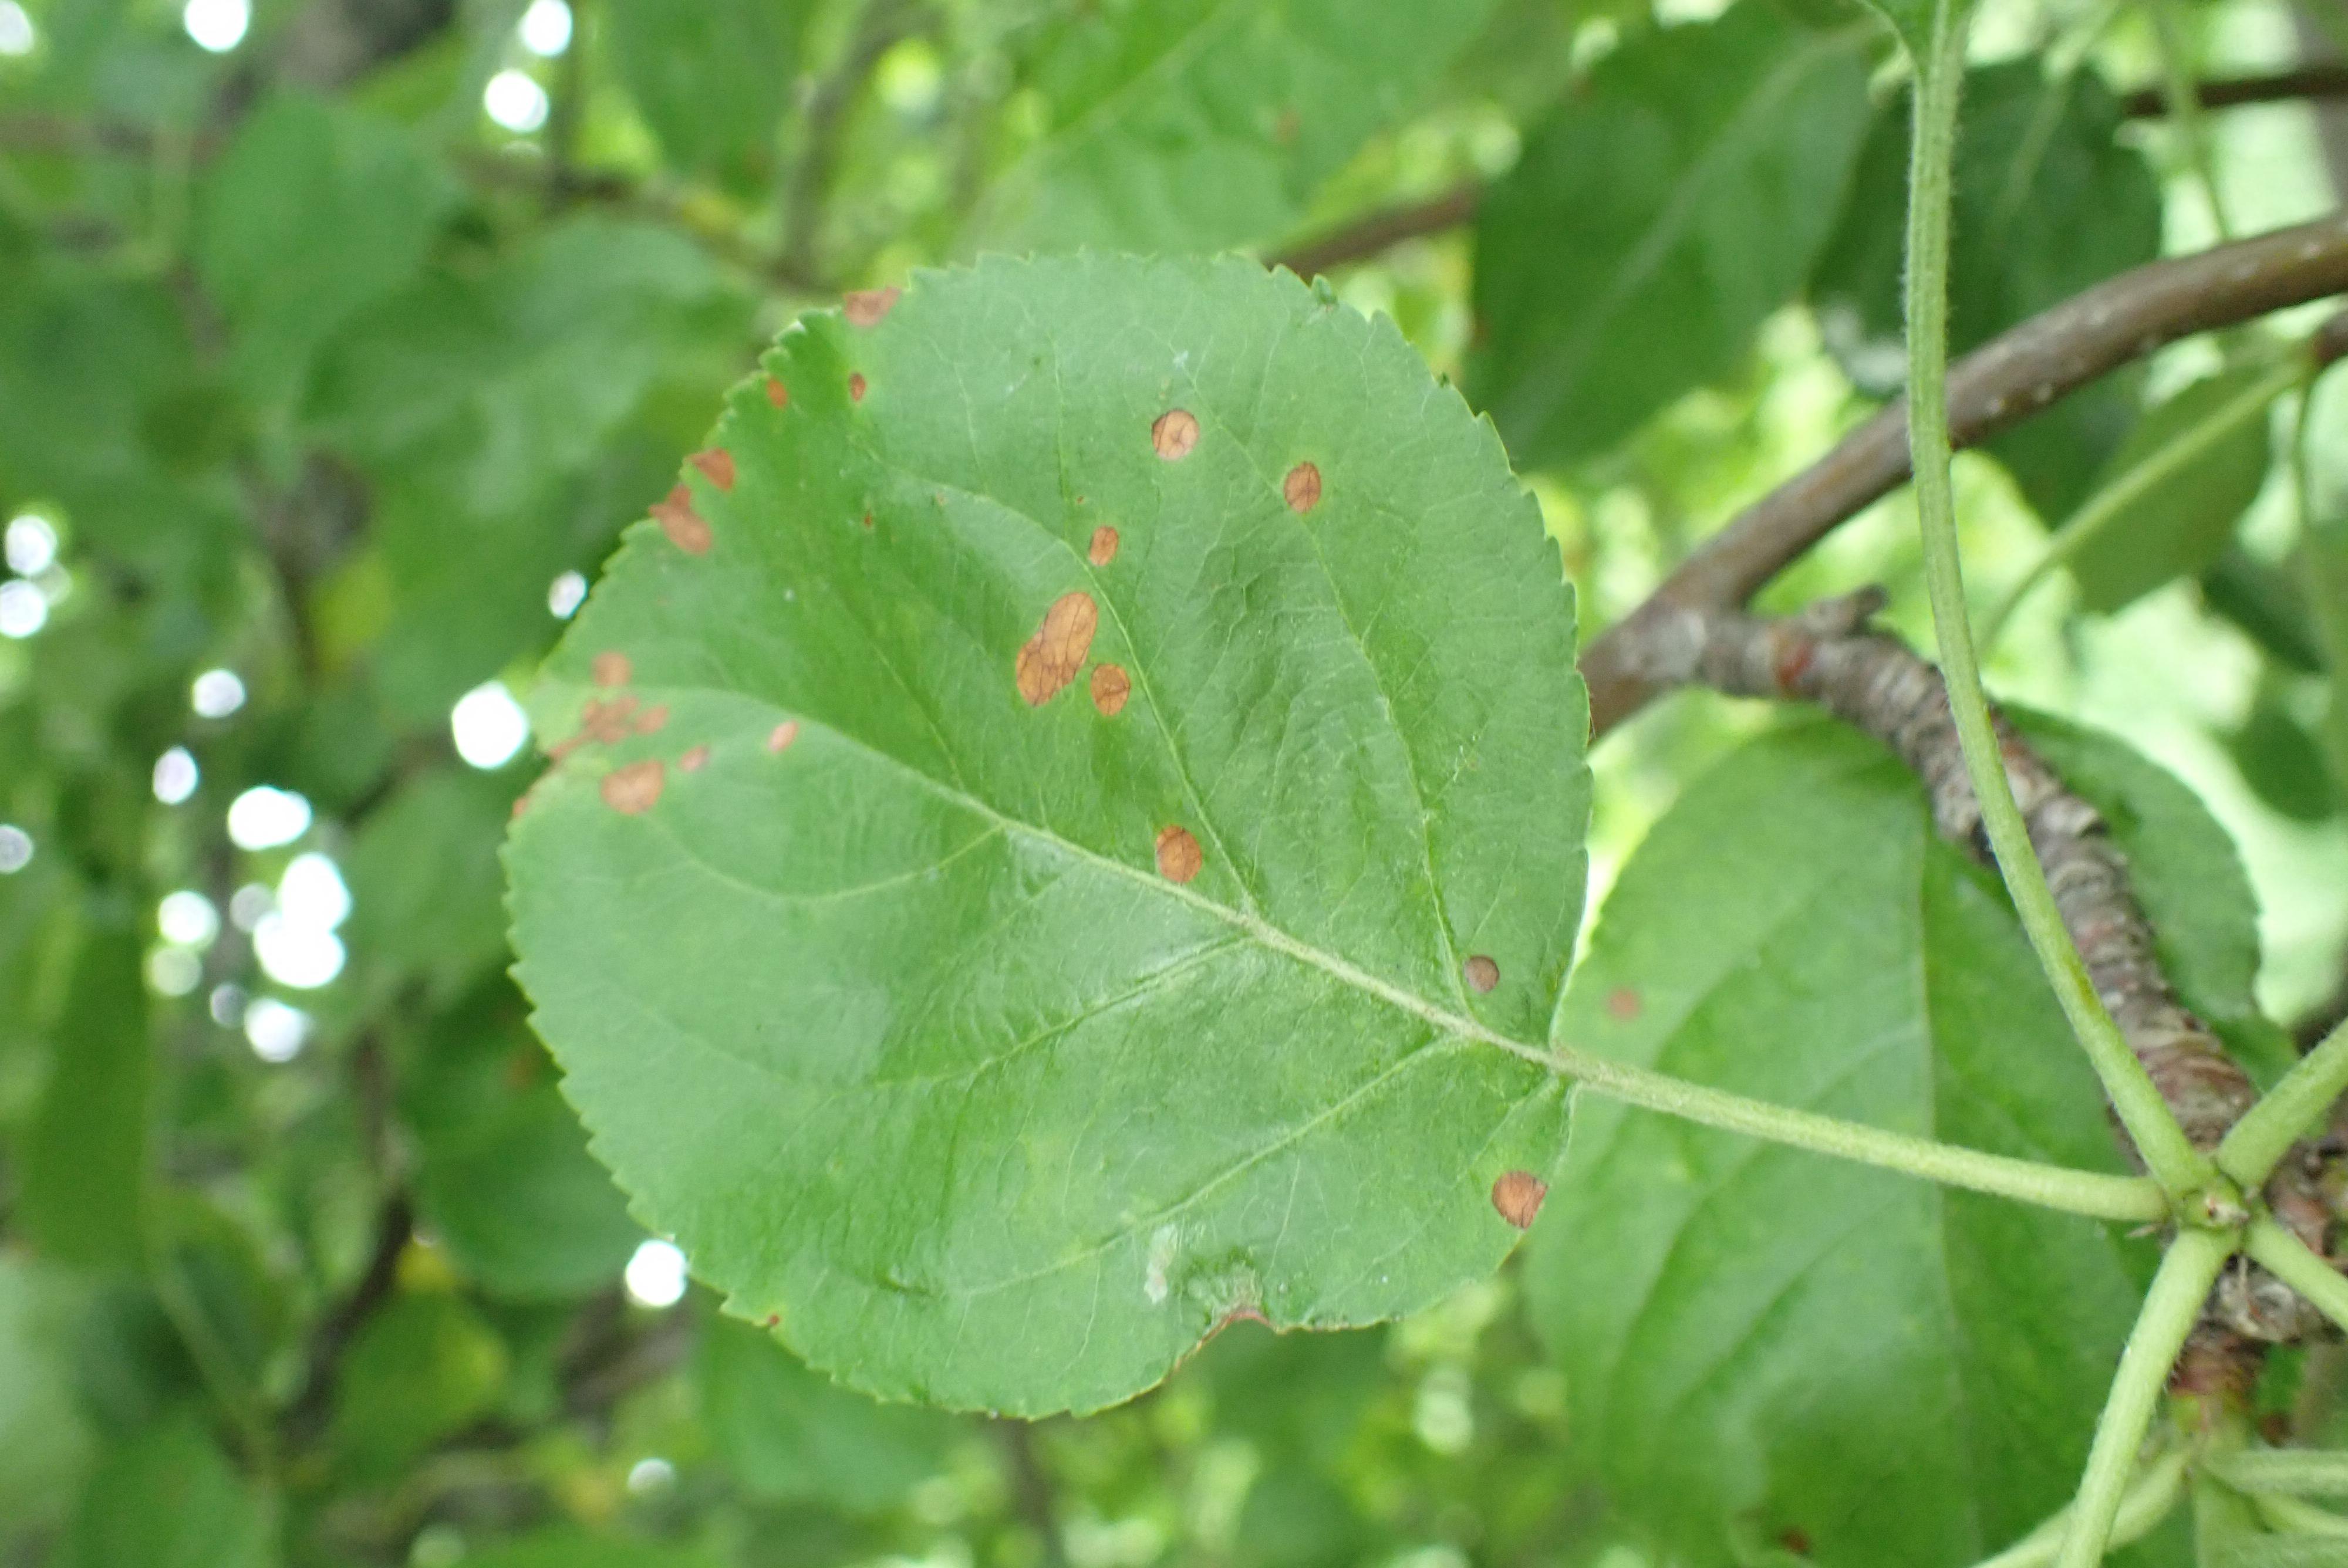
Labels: frog_eye_leaf_spot